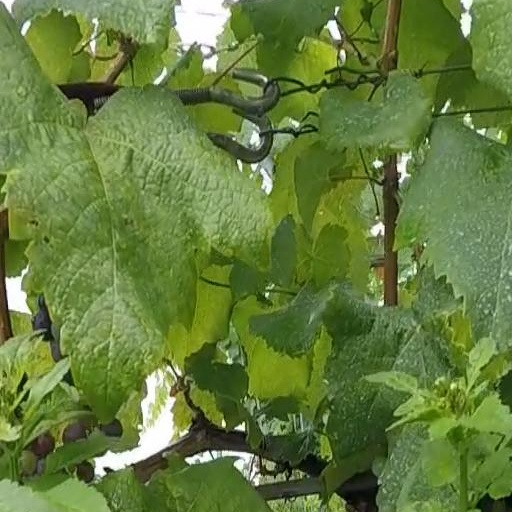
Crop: grape